Early music of the British Isles

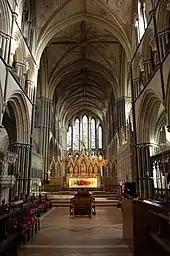
The east end of Worcester Cathedral, where Henry Abyngdon was Master of Music from 1465–83

From the mid-15th century we begin to have relatively large numbers of works that have survived from English composers in documents such as the early 15th century Old Hall Manuscript. Probably the first, and one of the best represented is Leonel Power (c. 1380–1445), who was probably the choir master of Christ Church, Canterbury and enjoyed noble patronage from Thomas of Lancaster, 1st Duke of Clarence and John of Lancaster, 1st Duke of Bedford (1389–1435). John Dunstaple (or Dunstable) was the most celebrated composer of the 'Contenance Angloise' (English manner), a distinctive style of polyphony that used full, rich harmonies based on the third and sixth, which was highly influential in the fashionable Burgundian court of Philip the Good. Nearly all his manuscript music in England was lost during the Dissolution of the Monasteries (1536-1540), but some of his works have been reconstructed from copies found in continental Europe, particularly in Italy. The existence of these copies is testament to his widespread fame within Europe. He may have been the first composer to provide liturgical music with an instrumental accompaniment. Royal interest in music is suggested by the works attributed to Roy Henry in the Old Hall Manuscript, suspected to be Henry IV or Henry V. This tradition was continued by figures such as Walter Frye (c. 1420–1475), whose masses were recorded and highly influential in France and the Netherlands. Similarly, John Hothby (c. 1410–1487), an English Carmelite friar, who travelled widely and, although leaving little composed music, wrote several theoretical treatises, including "La Calliopea legale", and is credited with introducing innovations to the medieval pitch system. The Scottish king James I was in captivity in England from 1406 to 1423, where he earned a reputation as a poet and composer and may have been responsible for taking English and continental styles and musicians back to the Scottish court on his release.